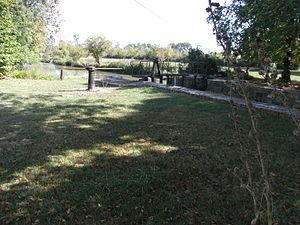
Écluse sur la Boutonne située à Bel-Ébat en Charente-Maritime (France).
La Boutonne est une rivière française et un affluent droit de la Charente. Elle arrose les départements des Deux-Sèvres et de la Charente-Maritime, en région Nouvelle-Aquitaine.